List of birds of Belize

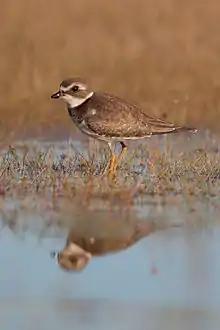
Semipalmated plover

The family Charadriidae includes the plovers, dotterels, and lapwings. They are small to medium-sized birds with compact bodies, short thick necks, and long, usually pointed, wings. They are found in open country worldwide, mostly in habitats near water.